South African Sendinggestig Museum

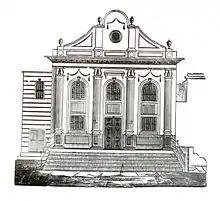
Sendinggestig c. 1830s

The South African Sendinggestig Museum is housed in the oldest indigenous mission church in the country built by local Christians.